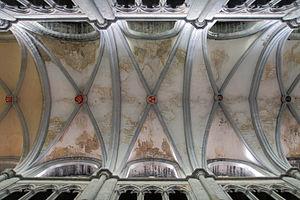
Voûtes de l'église abbatiale de Saint-Antoine-l'Abbaye.